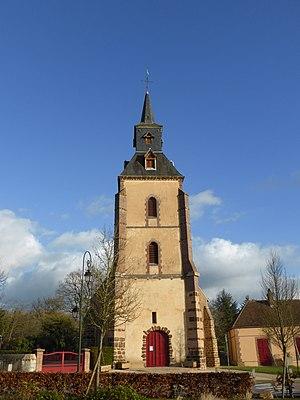
Façade de l'église Saint-Jean de Belhomert, en Eure-et-Loir.
Belhomert-Guéhouville est une commune française située dans le département d'Eure-et-Loir en région Centre-Val de Loire. Appartenant au Thymerais, elle se situe à la frontière avec le Perche. Son histoire est intimement liée aux seigneurs de Châteauneuf-en-Thymerais. L'un d'eux, Hughes Iᵉʳ, y fonda un monastère qui subsista jusqu’à la Révolution.